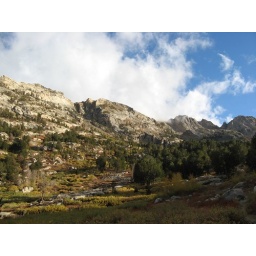
bands of light clouds, dark clouds, and blue sky keep rolling over the high canyon walls in alternating succession